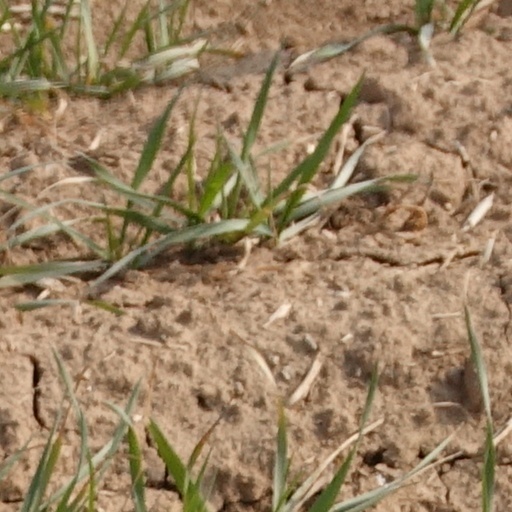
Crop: wheat